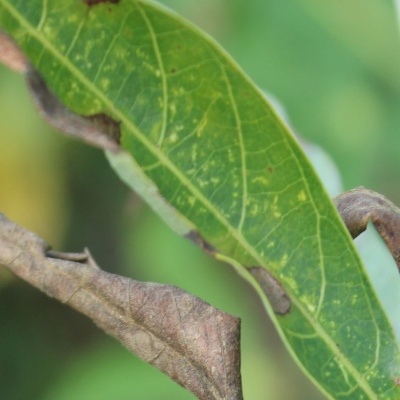
Crop: Cassava
Condition: bacterial blight